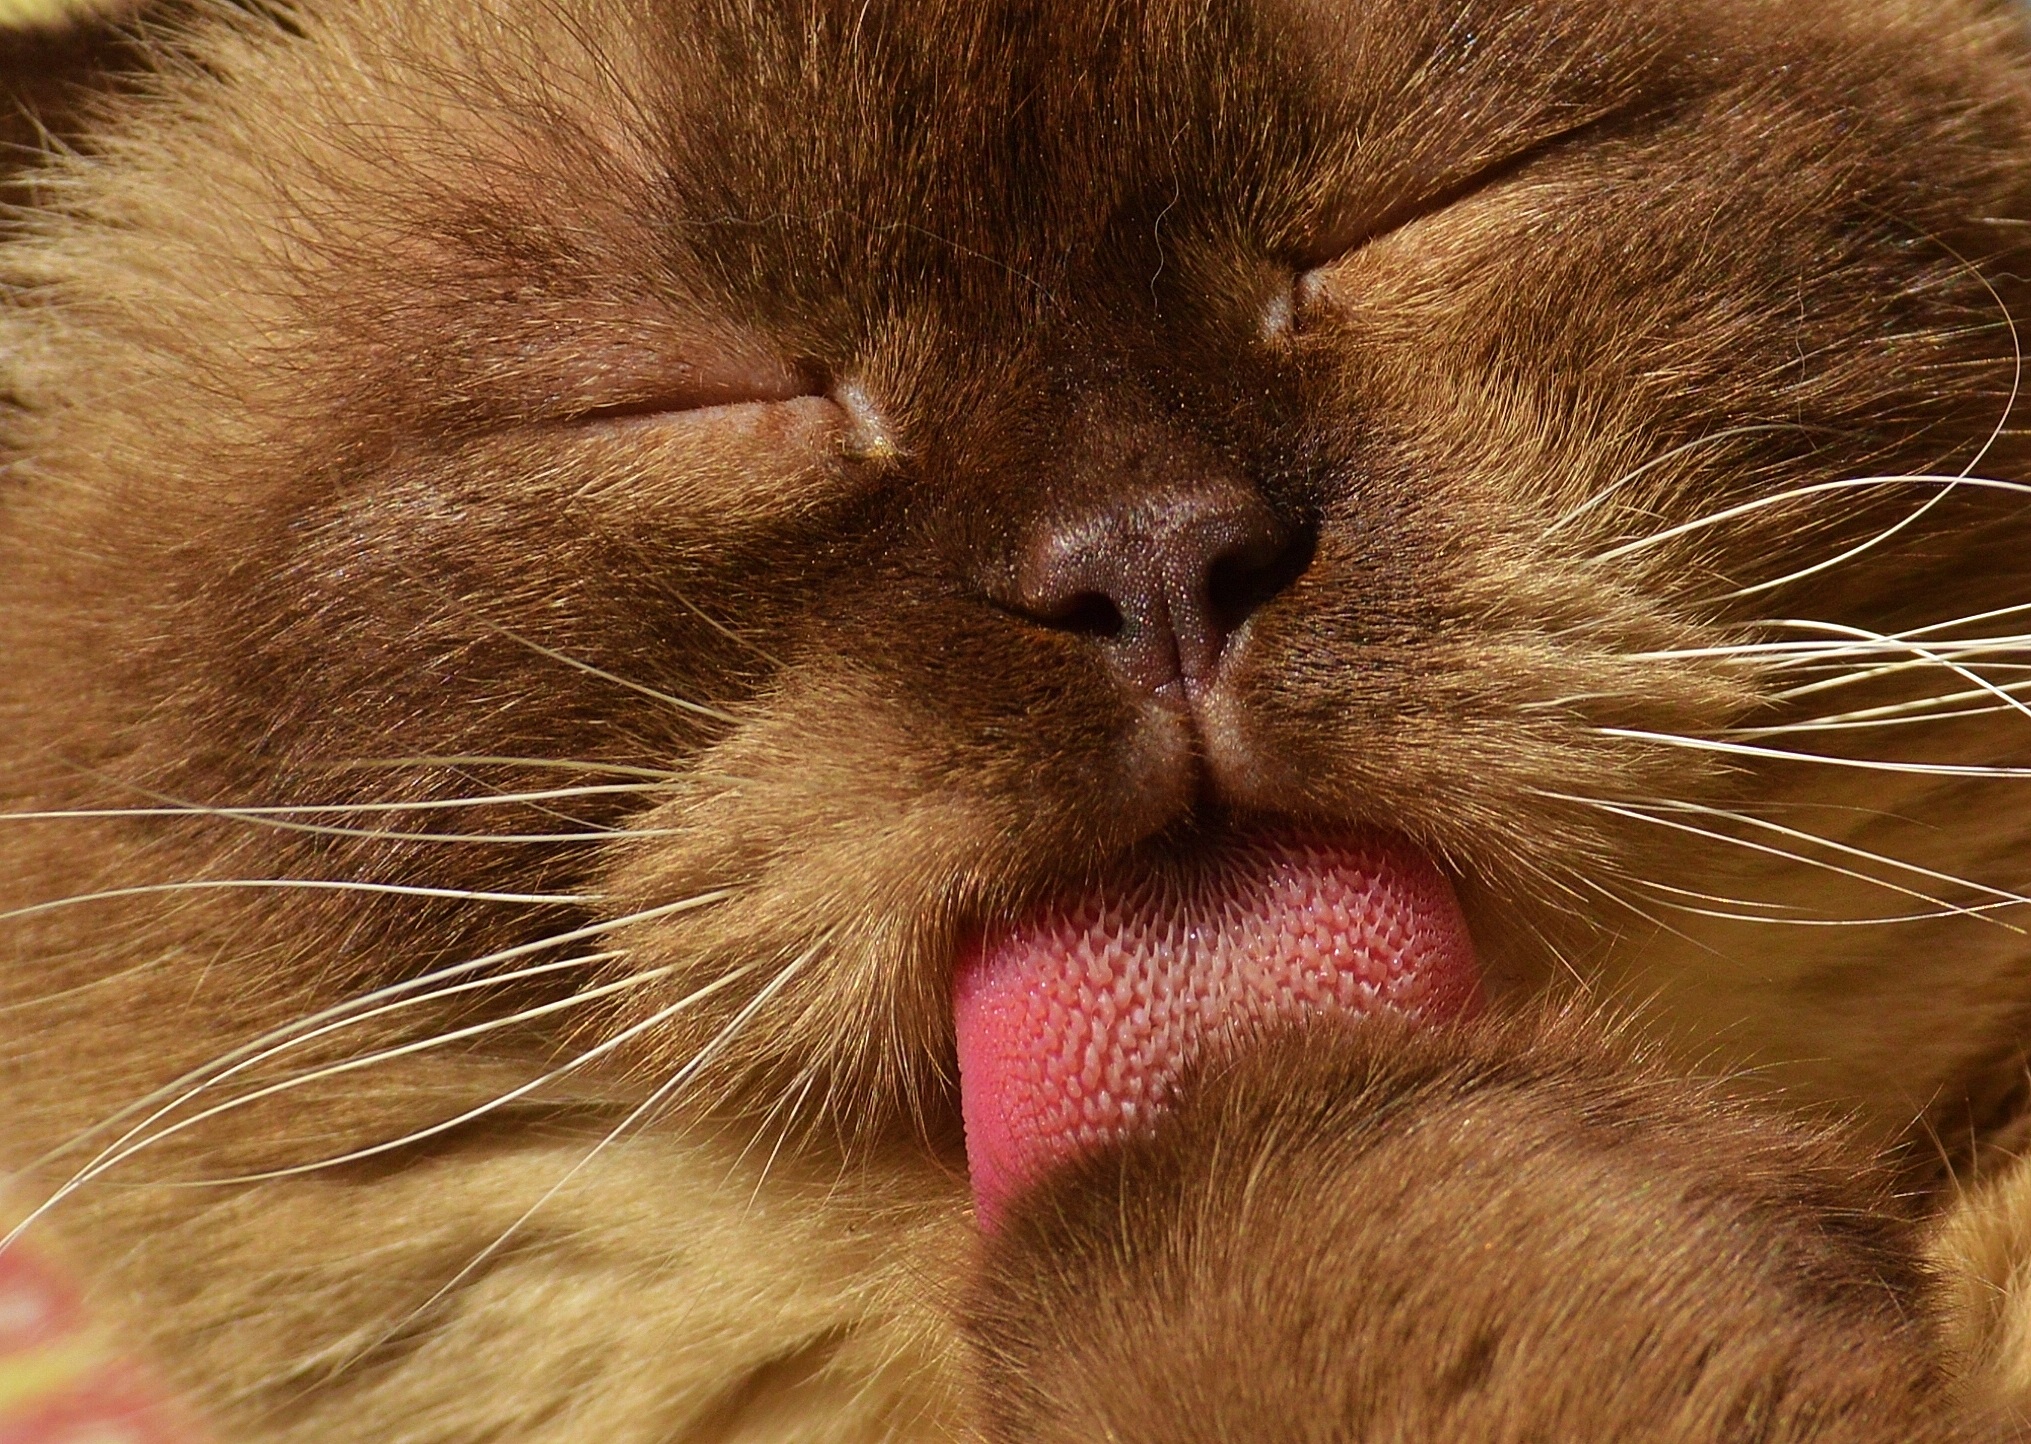
sweet, cute, fur, kitten, cat, brown, mammal, facial expression, yawn, blue eye, close up, thoroughbred, nose, whiskers, snout, beige, eye, skin, vertebrate, organ, mieze, dear, british shorthair, tabby cat, cat wash, small to medium sized cats, cat like mammal